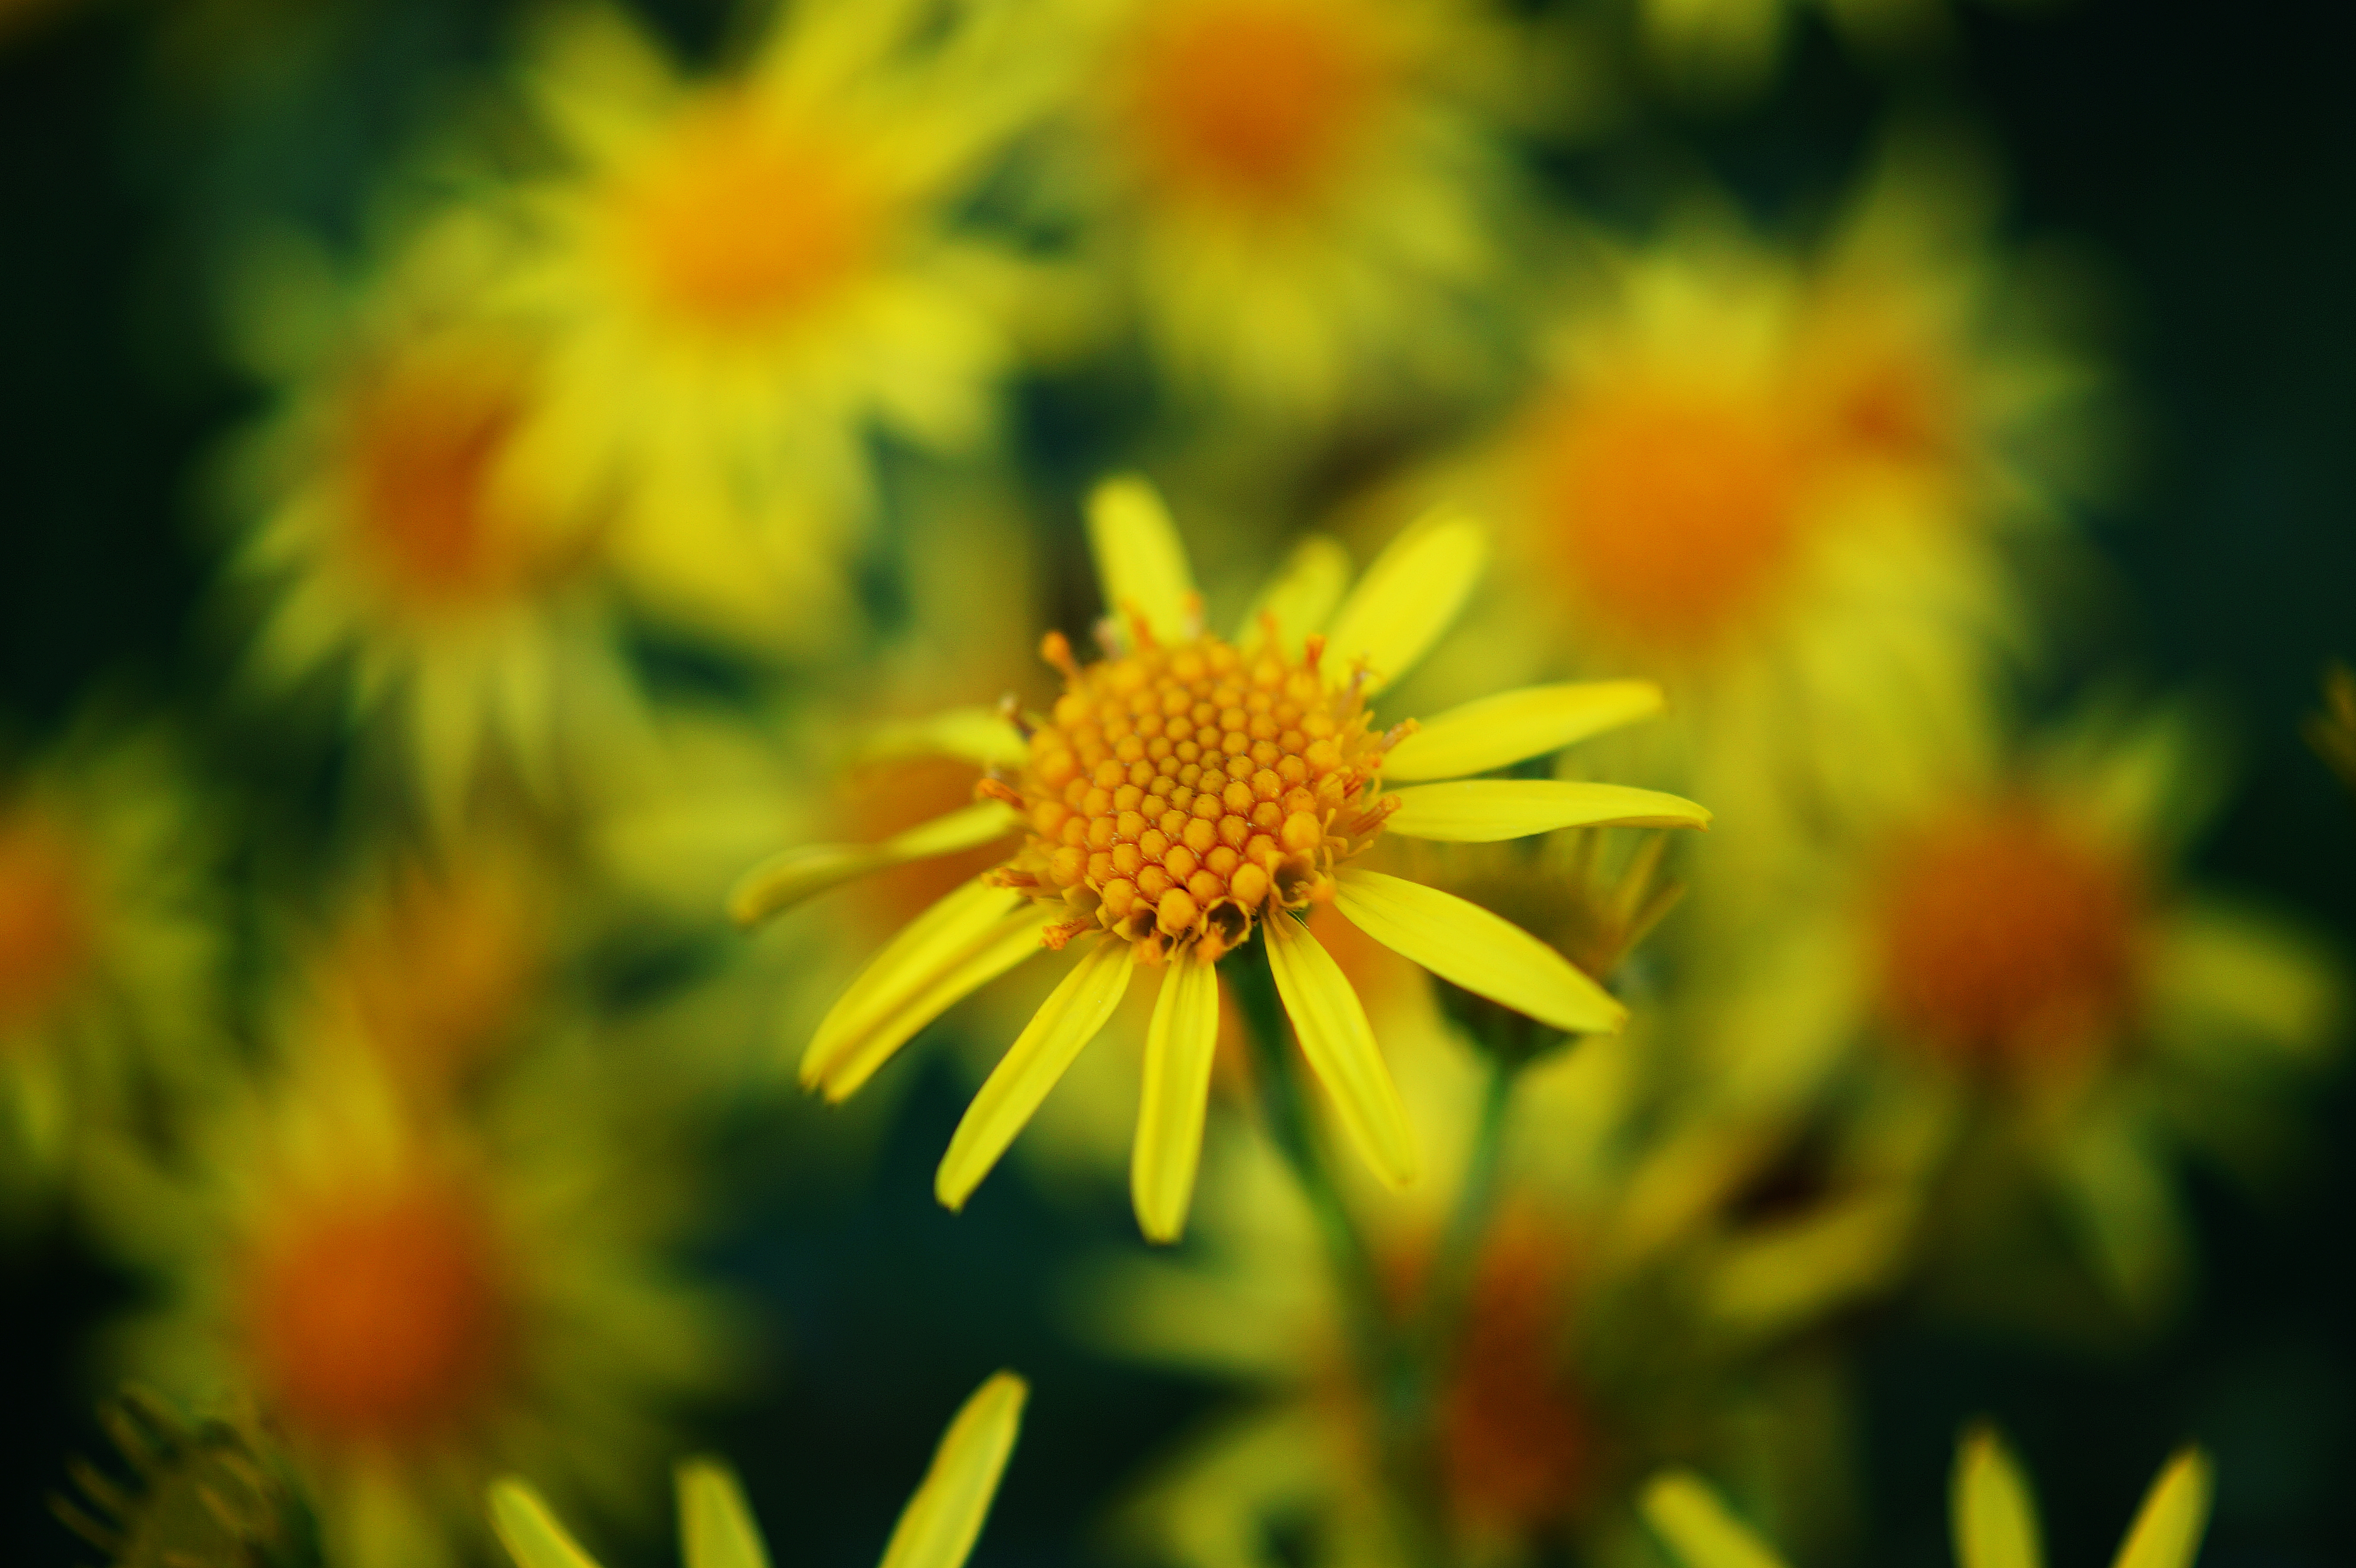
nature, blossom, plant, meadow, flower, petal, bloom, daisy, macro, botany, yellow, flora, wildflower, flowers, close up, macro photography, flowering plant, daisy family, annual plant, land plant